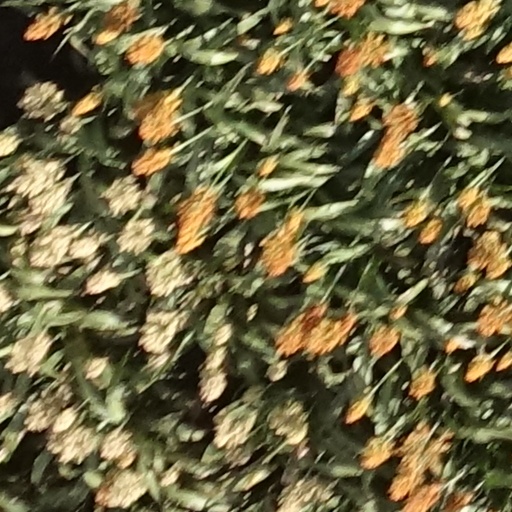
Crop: sorghum